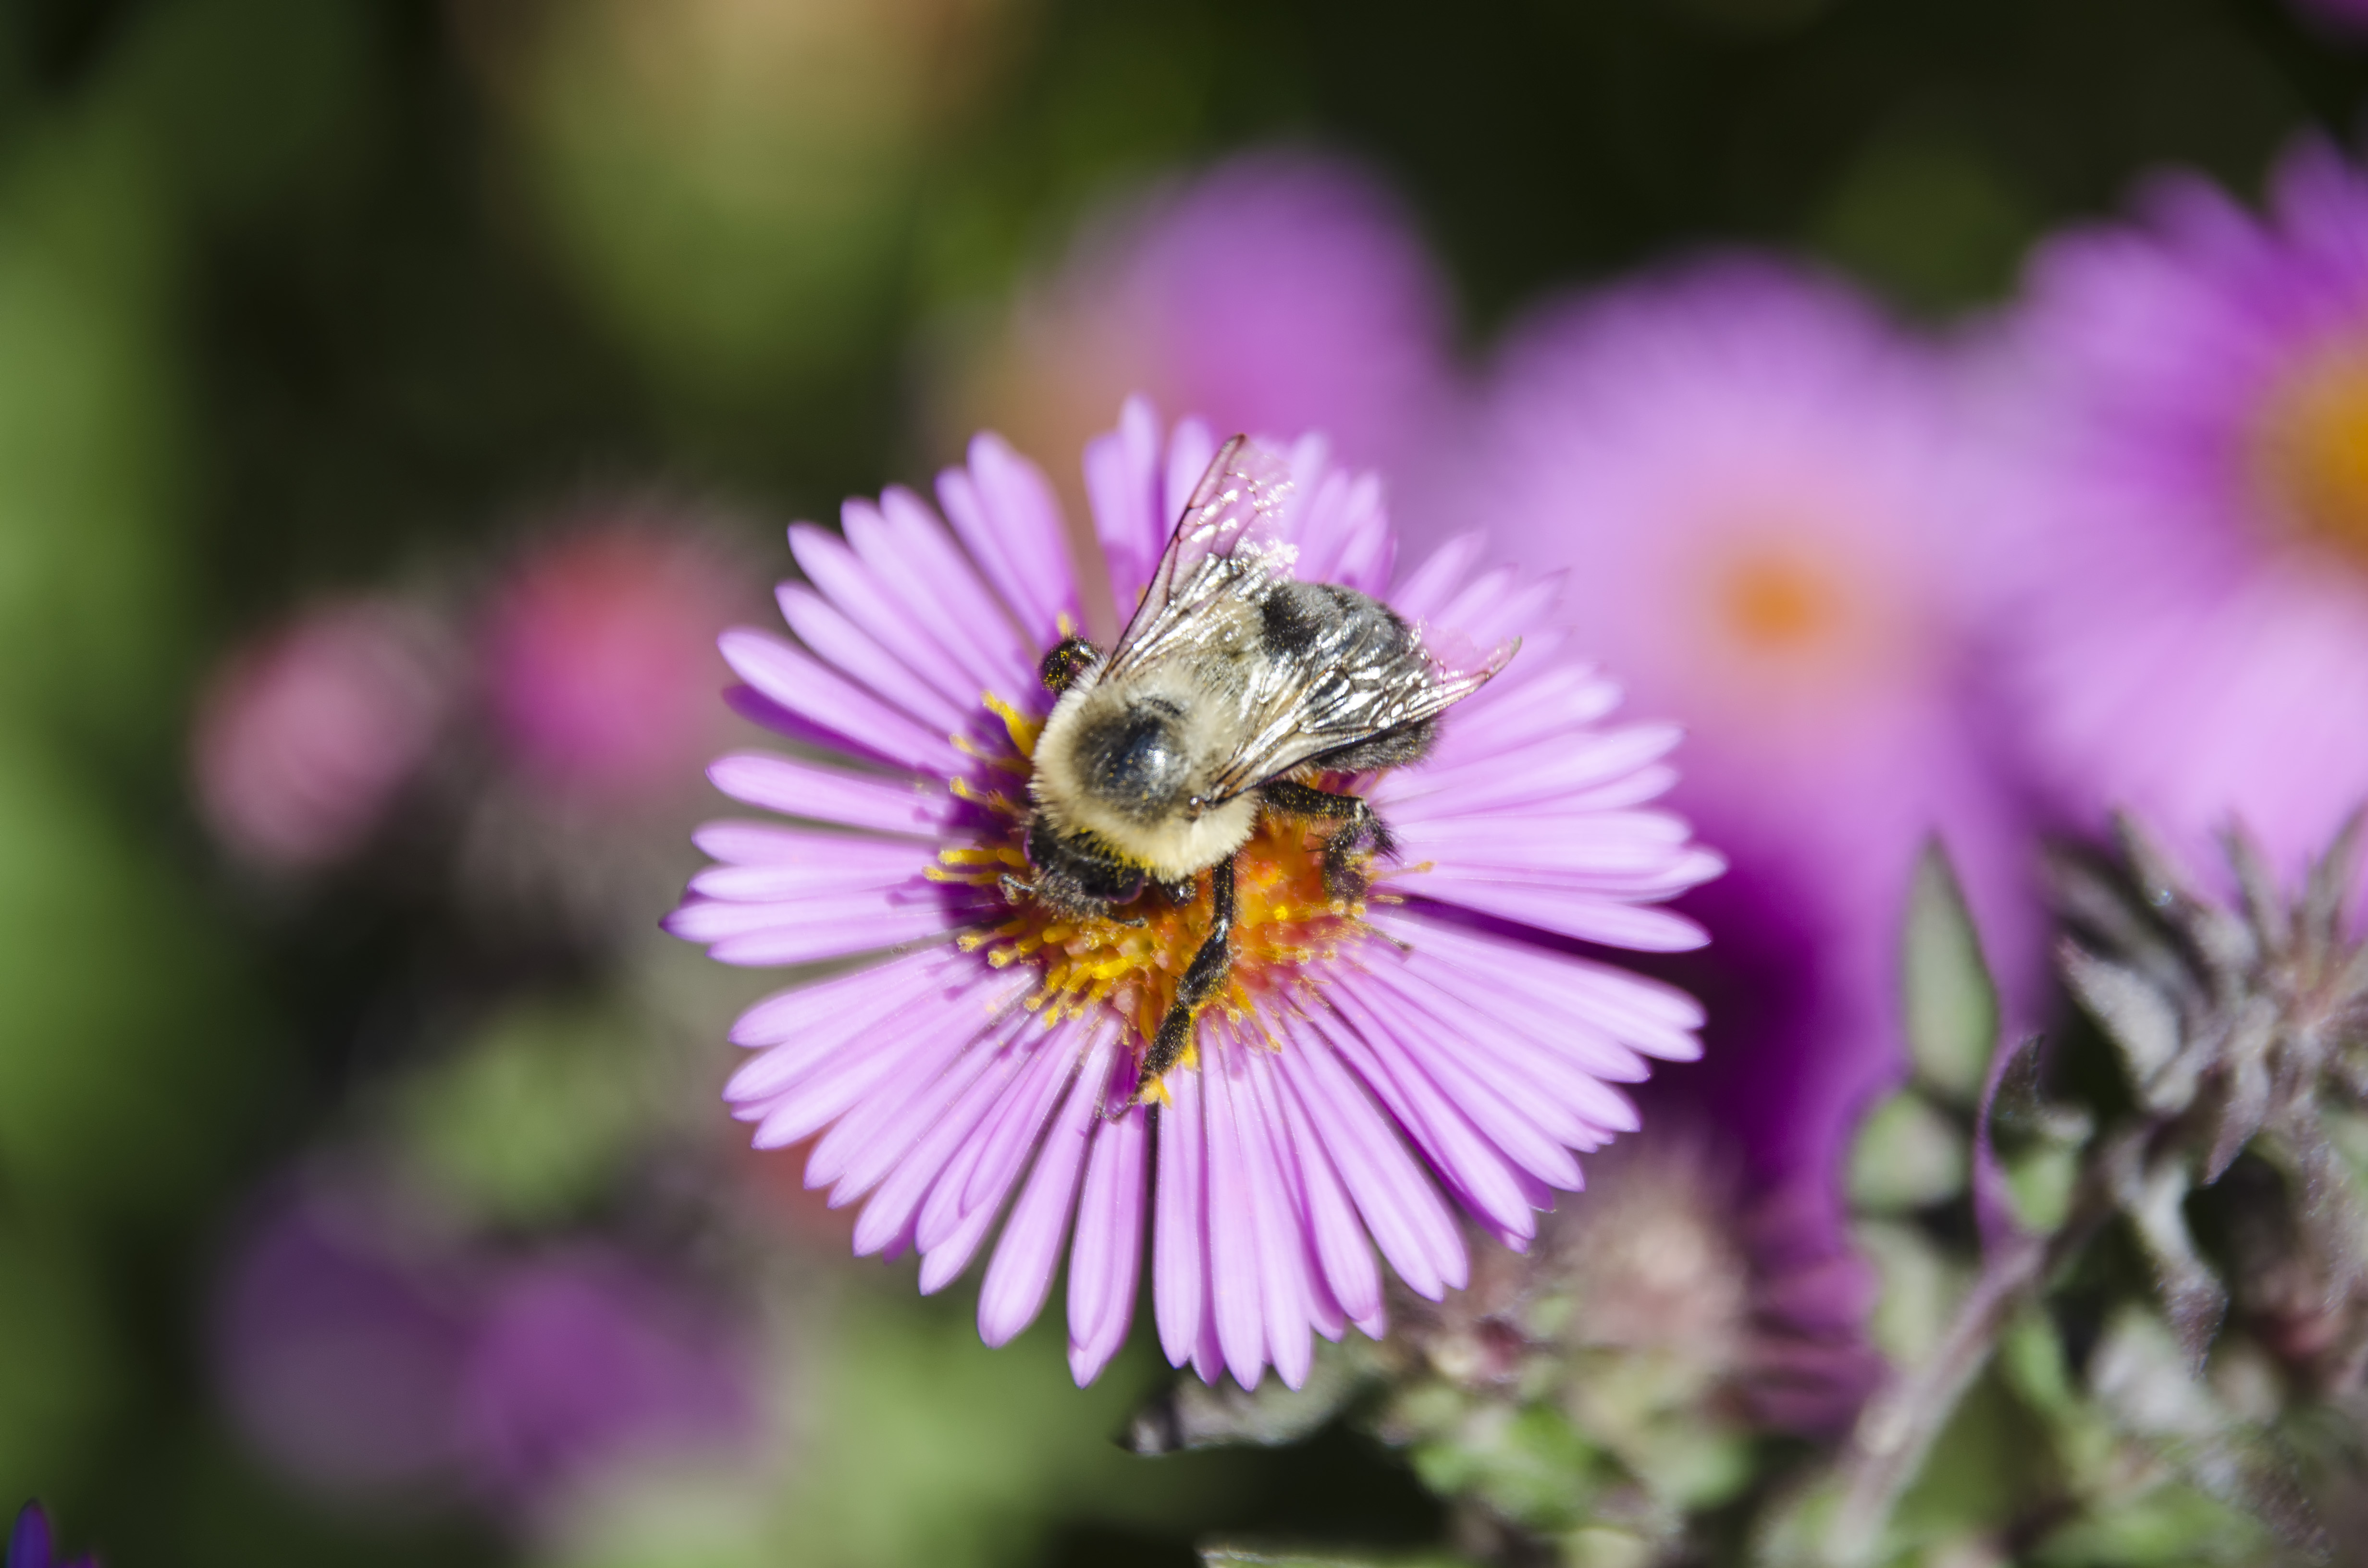
nature, blossom, plant, photography, flower, petal, pollen, insect, botany, flora, fauna, invertebrate, wildflower, close up, canada, bee, quebec, insecte, bumblebee, nectar, sherbrooke, macro photography, flowering plant, honey bee, daisy family, pollinator, annual plant, land plant, membrane winged insect